Guido Aleati

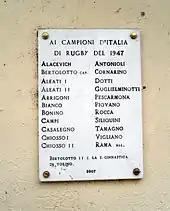
Commemorative plaque in honour of the Italian champions 1947.

Following the Italy (RL) tour of 1950 to France, England, and Wales, a Torino XIII featuring Guido Aleati joined the French league.